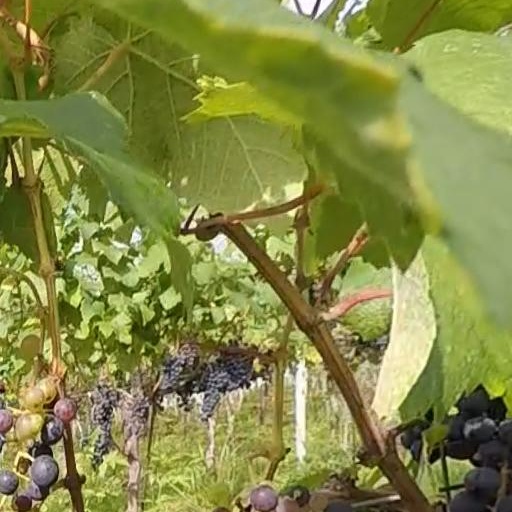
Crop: grape